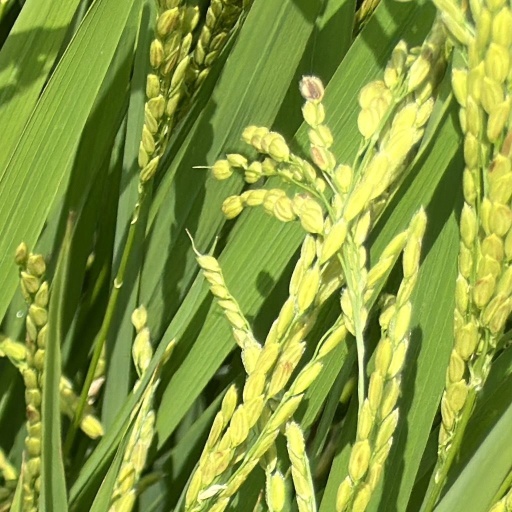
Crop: rice